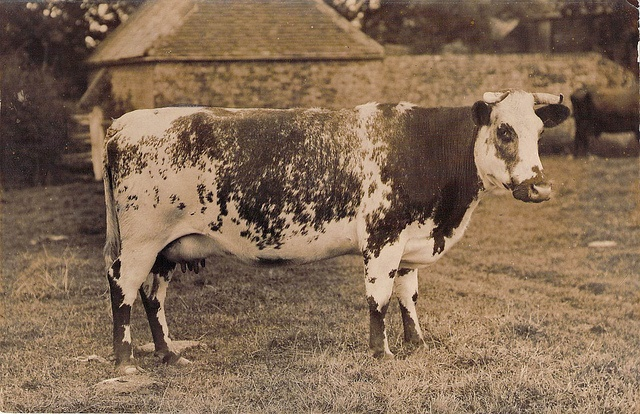
A brown and white cow standing in a field of grass.
a white and black cow stands idle in a field
A adult cow with black and white spots is standing still.
A cow is standing in a field in front of a building.
A black and white cow standing next to a barn.